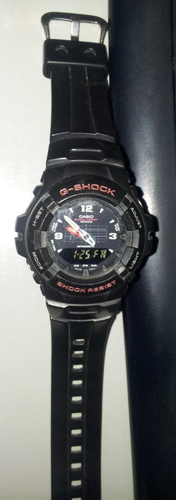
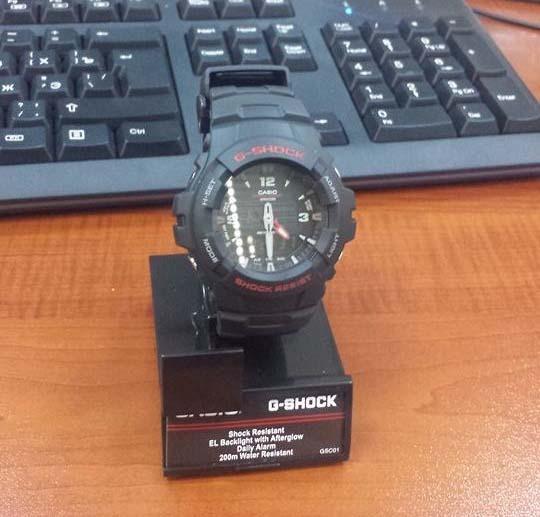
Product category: accessories_watch
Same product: yes